The Queen of Sheba's Pearls

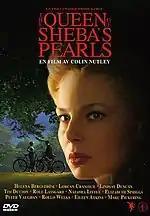
Swedish cover.

The Queen of Sheba's Pearls is a 2004 Swedish-British drama film set in England post-WWII.